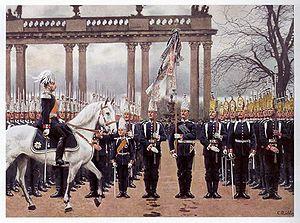
L’ordre de bataille de l'armée allemande en 1914 fournit l'organisation de la Deutsches Heer juste après sa mobilisation et sa concentration. Cet ordre de bataille est très proche de celle de son adversaire français : les forces sont structurées en un petit nombre d'armées, chacune subdivisée en corps d'armée composé de deux à trois divisions.